The Beast Player

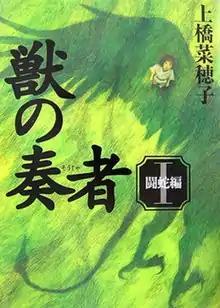
Cover art of the first volume of the original novel

is a Japanese novel series written by Nahoko Uehashi and published by Kodansha between 2006 and 2009. It focuses on a girl who can control the greatest of beasts as she gets involved in a war between two territories of one kingdom.